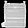
Label: Bag